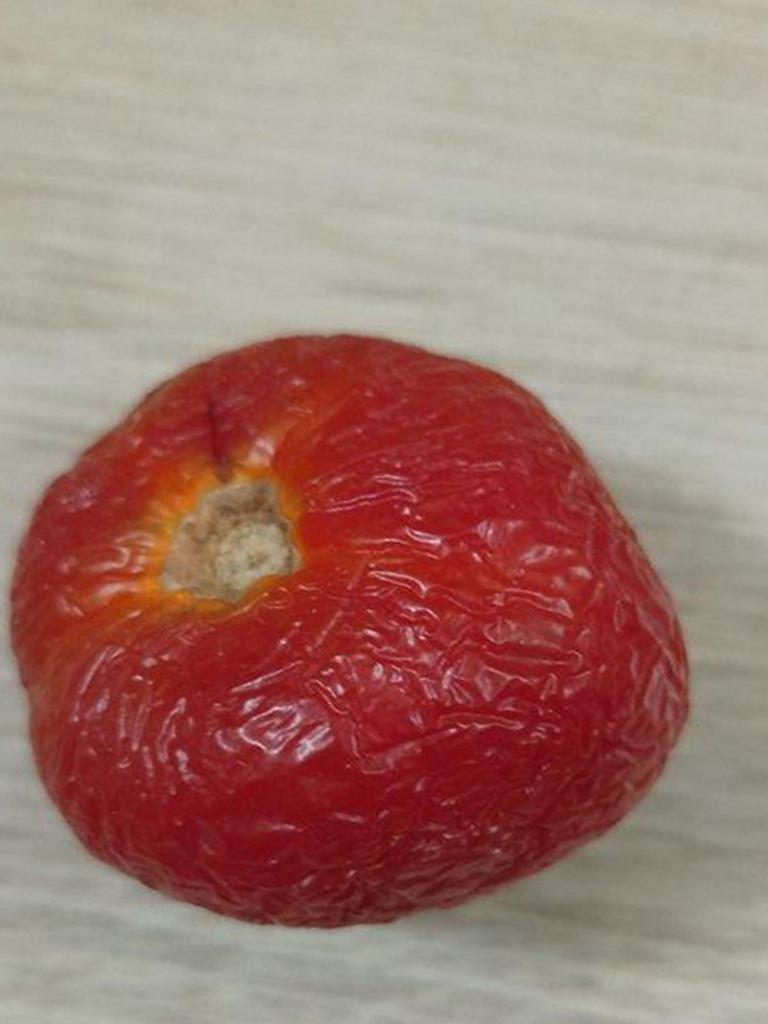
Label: Rotten